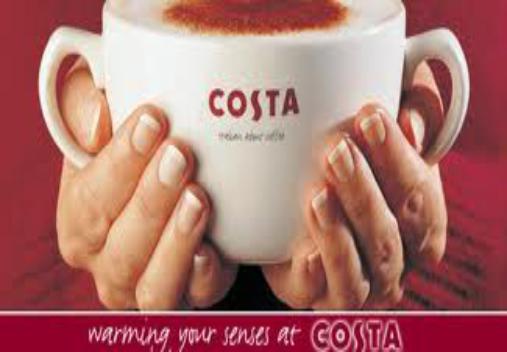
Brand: Costa Coffee
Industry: Food